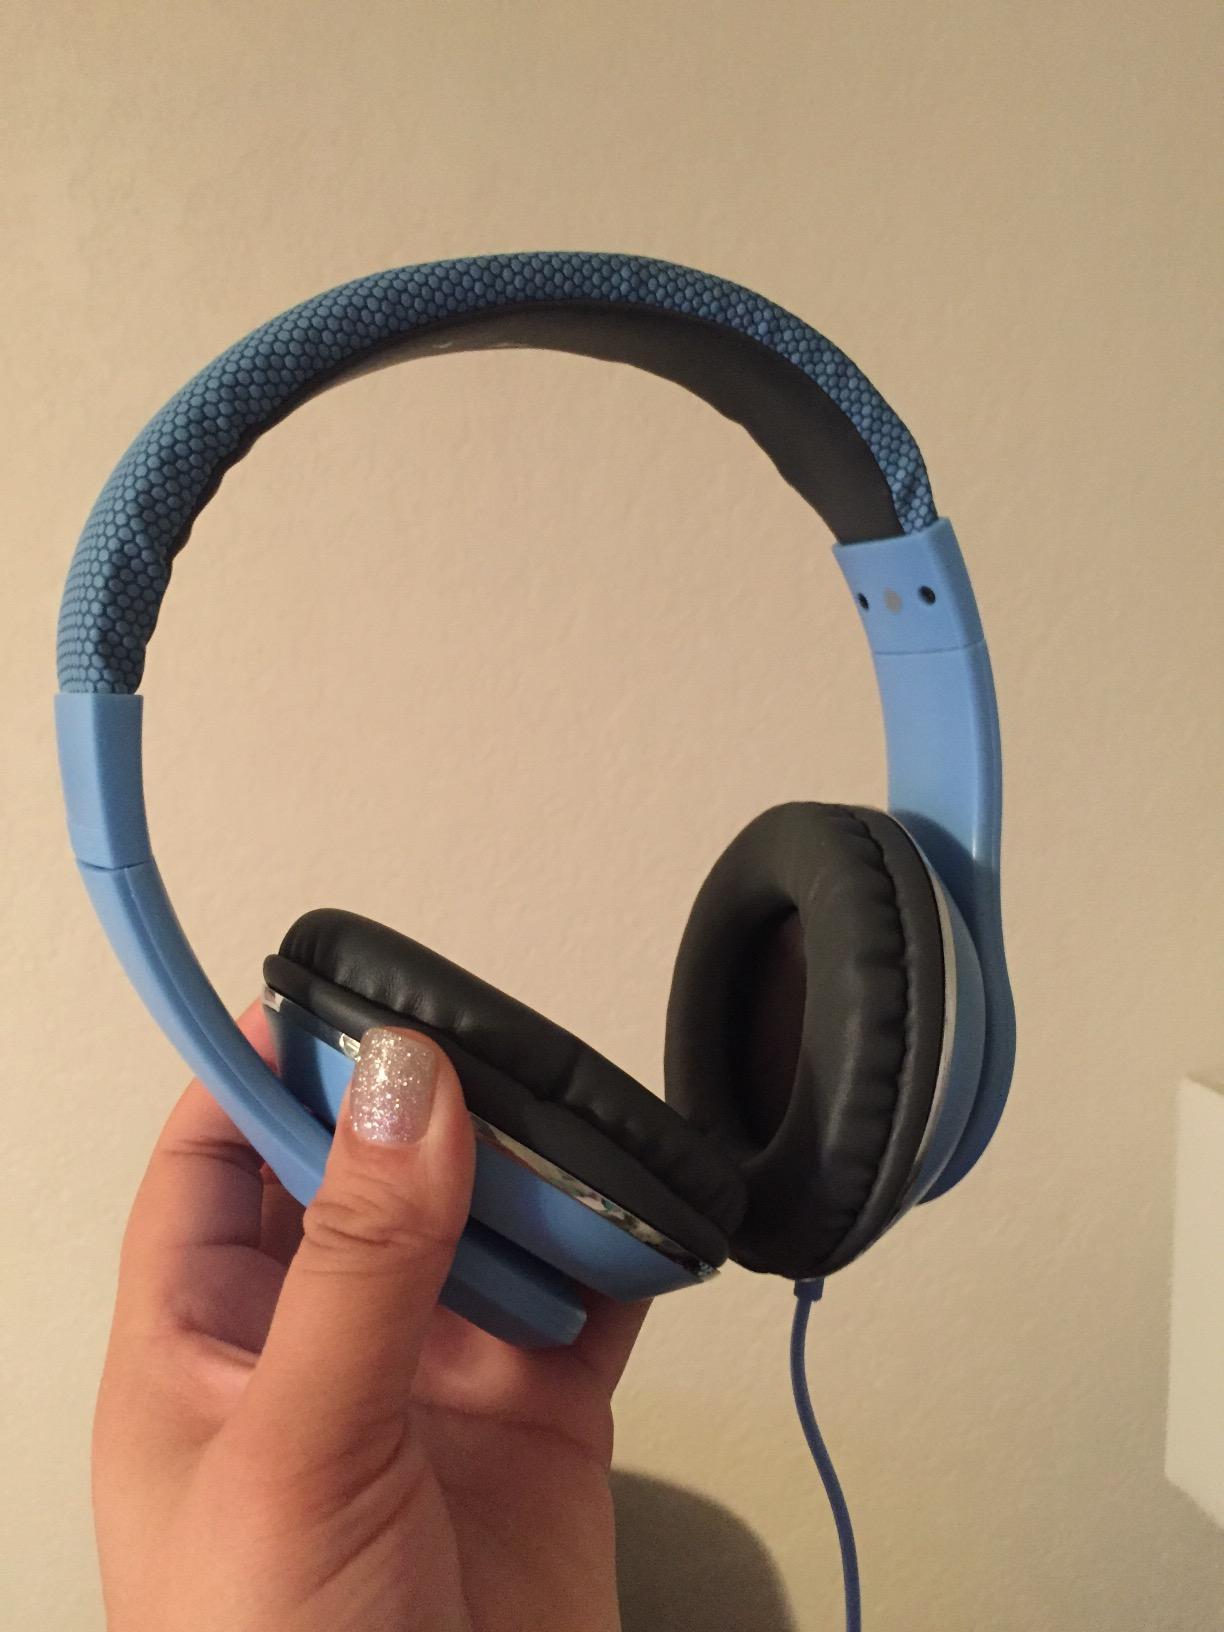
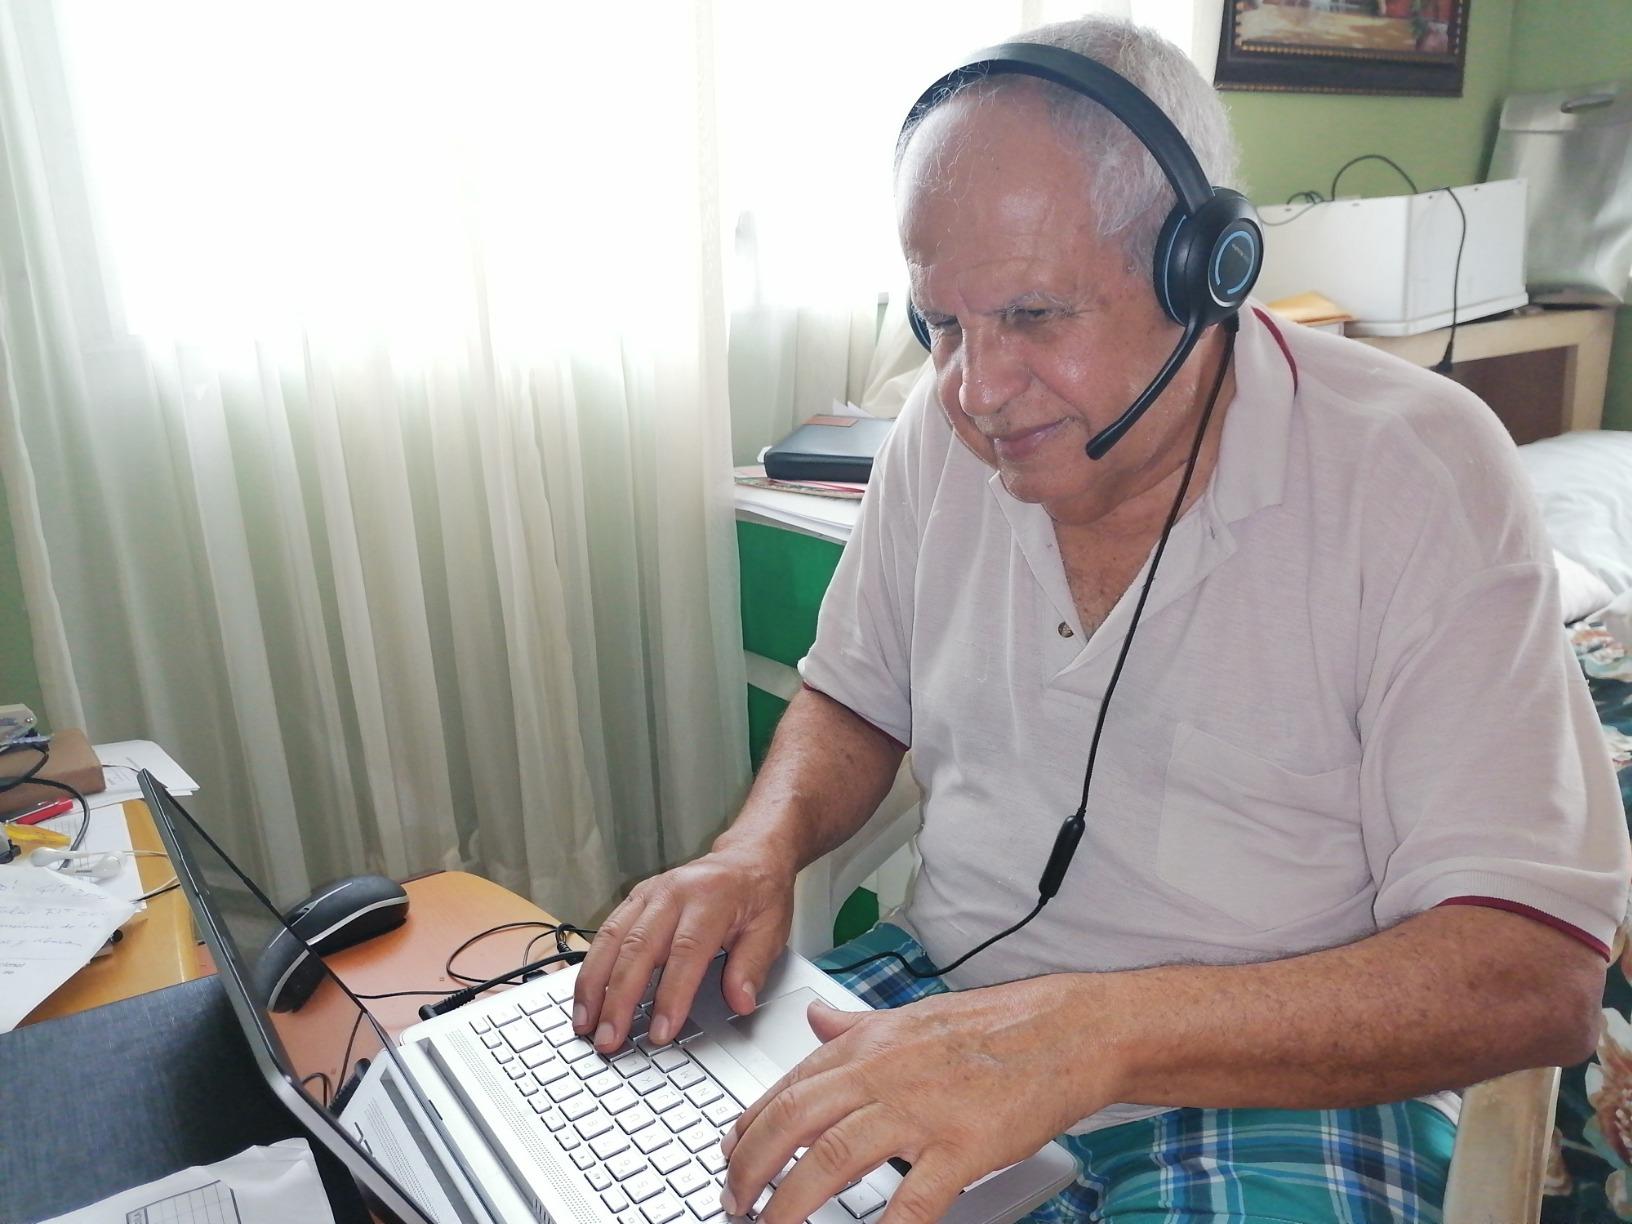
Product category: headphones
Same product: no